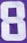
Number: 8